David Fincher

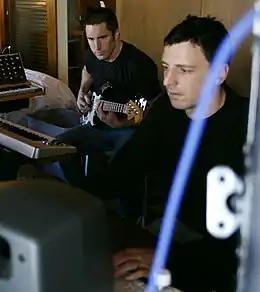
Frequent Fincher collaborators Trent Reznor and Atticus Ross

Between 2016 and 2019, Fincher directed, produced and served as showrunner for another series, "Mindhunter", starring Holt McCallany and Jonathan Groff. The series, based on the book "", debuted on Netflix worldwide on October 13, 2017. He has expressed interest in eventually making a third season of "Mindhunter", which was put on indefinite hold in 2020. In 2023, Fincher confirmed that Netflix will not be making a third season of "Mindhunter", saying "I'm very proud of the first two seasons. But it's a very expensive show and, in the eyes of Netflix, we didn't attract enough of an audience to justify such an investment [for Season 3]."